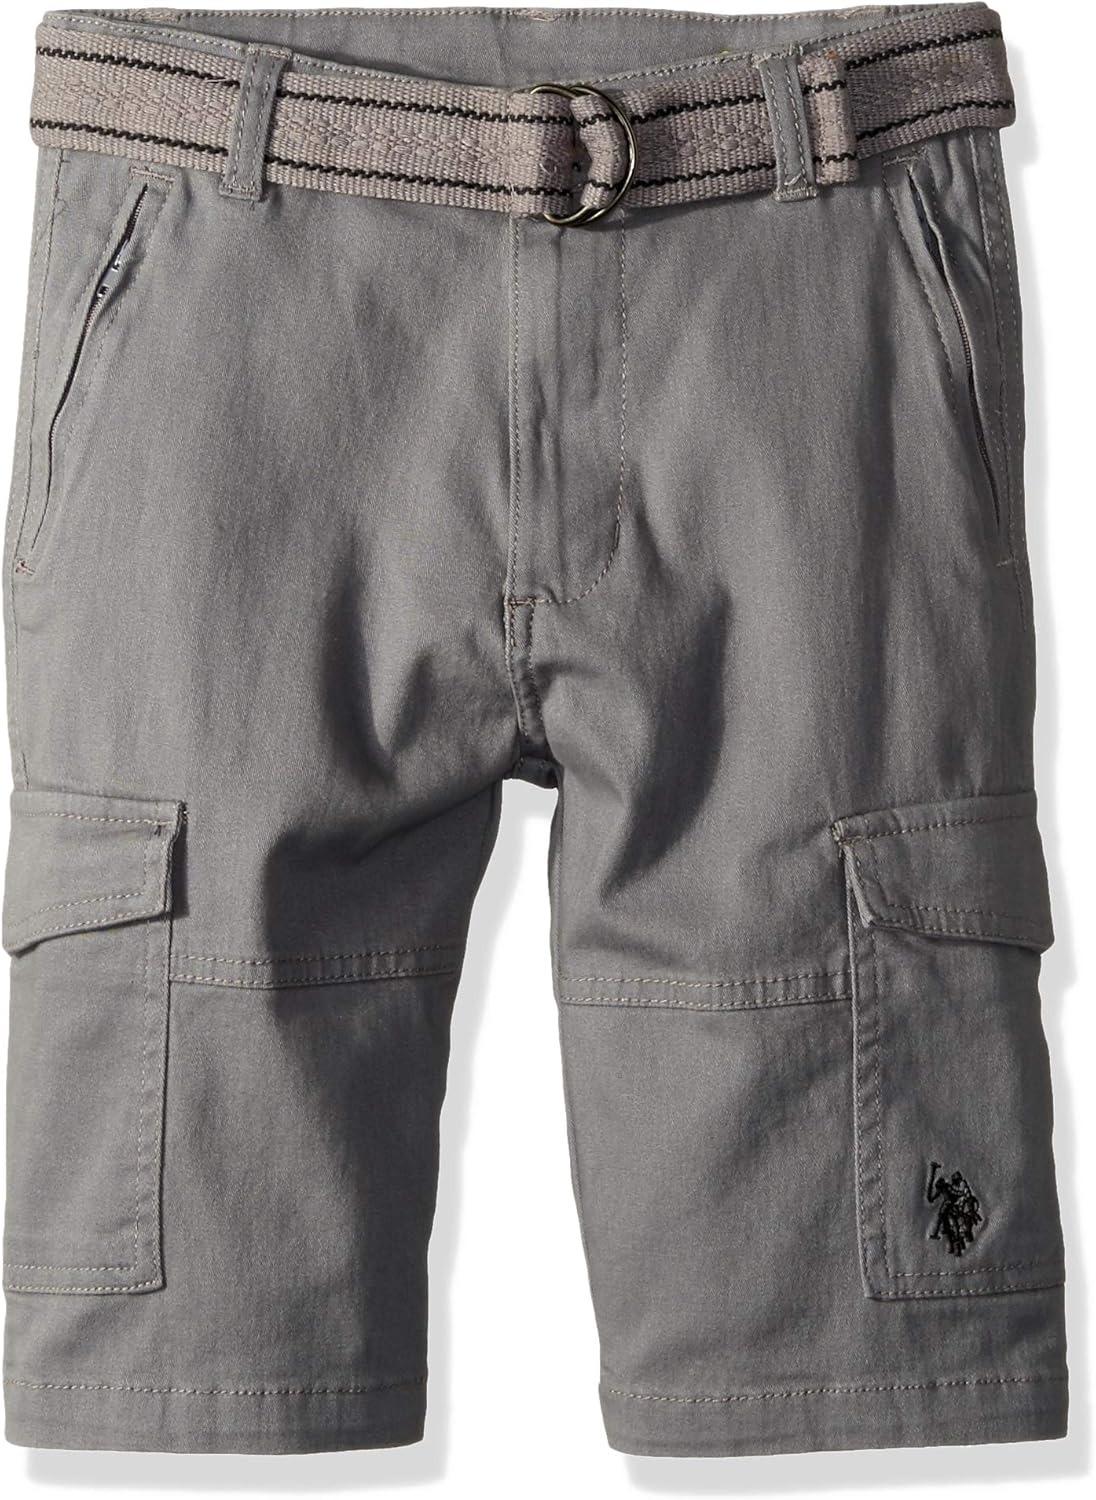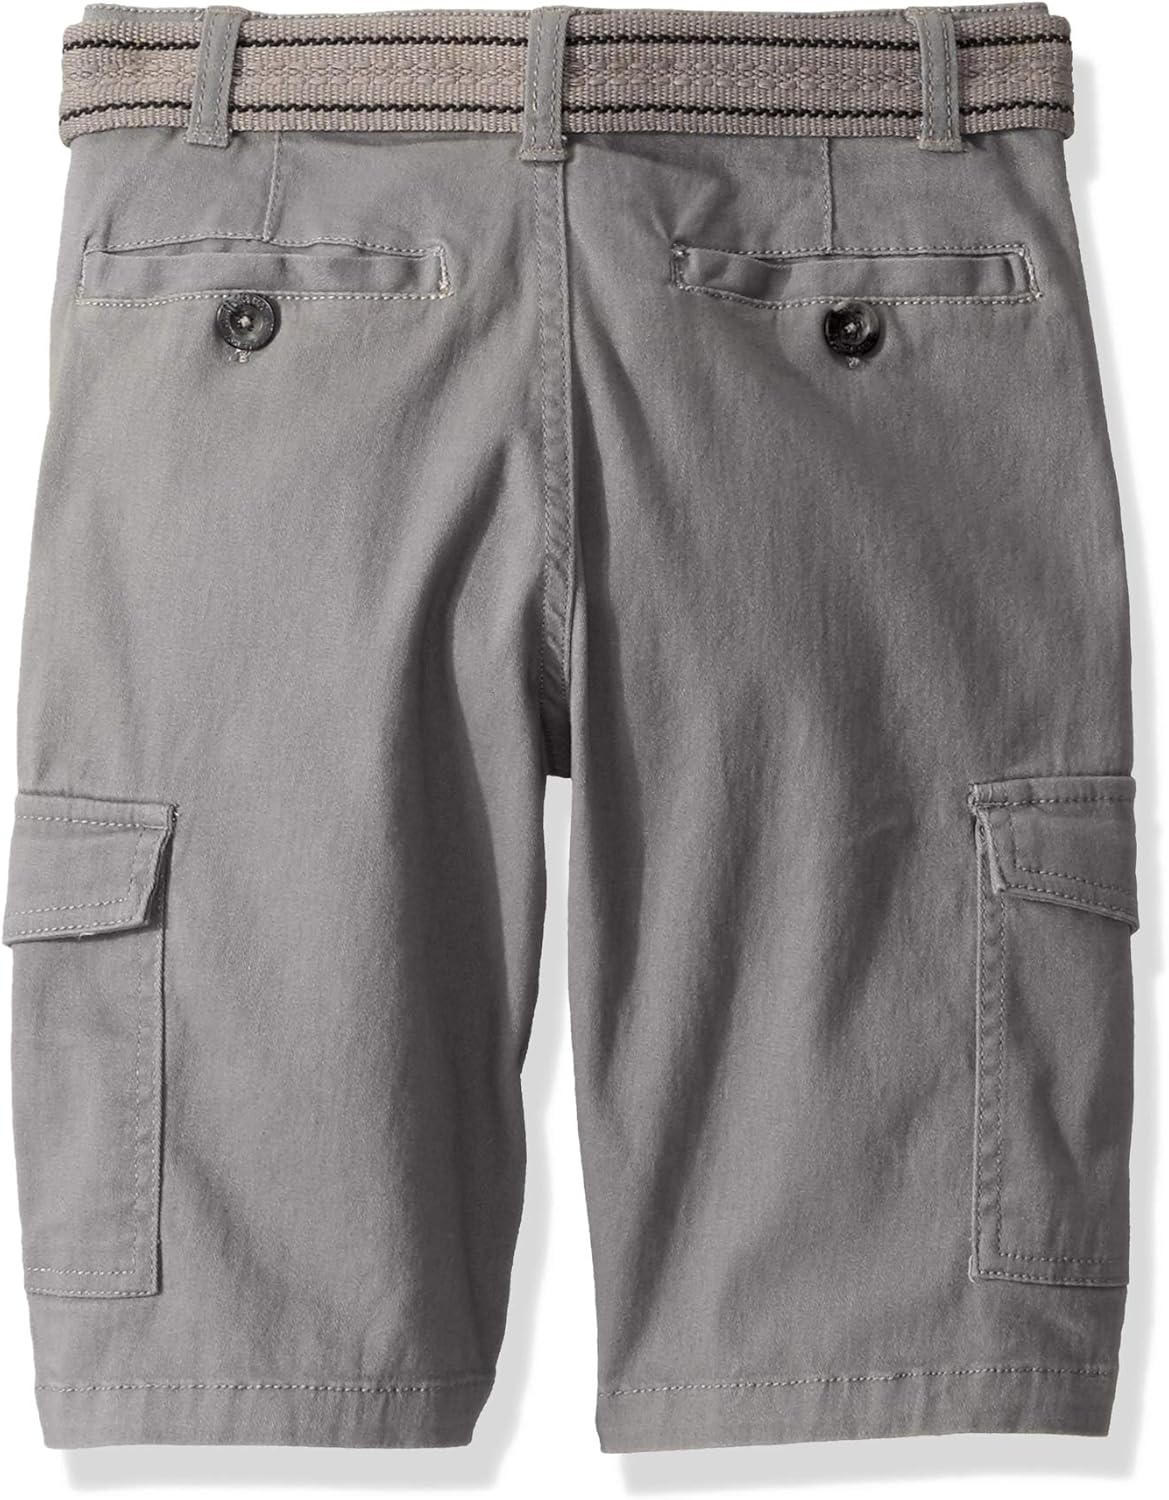
U.S. Polo Assn. Boys' Belted Cargo Short
Category: AMAZON FASHION
Simple and classic belted cargo short has multi use pockets that are perfect to store personal items.
Features: 98% Cotton, 2% Spandex | Imported | Zipper closure | Machine Wash | Belted | Multi use pockets | Zip fly | Iconic logo